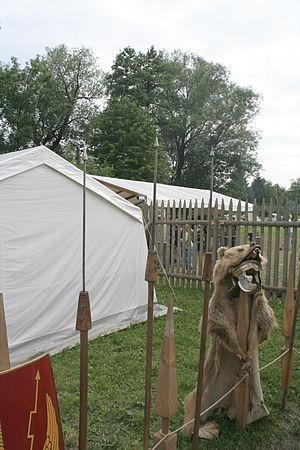
Le pilum est un modèle de javelot lourd utilisé par les légions romaines. En latin, le pluriel est pila, mais en français le pluriel peut s'écrire « pilums ».